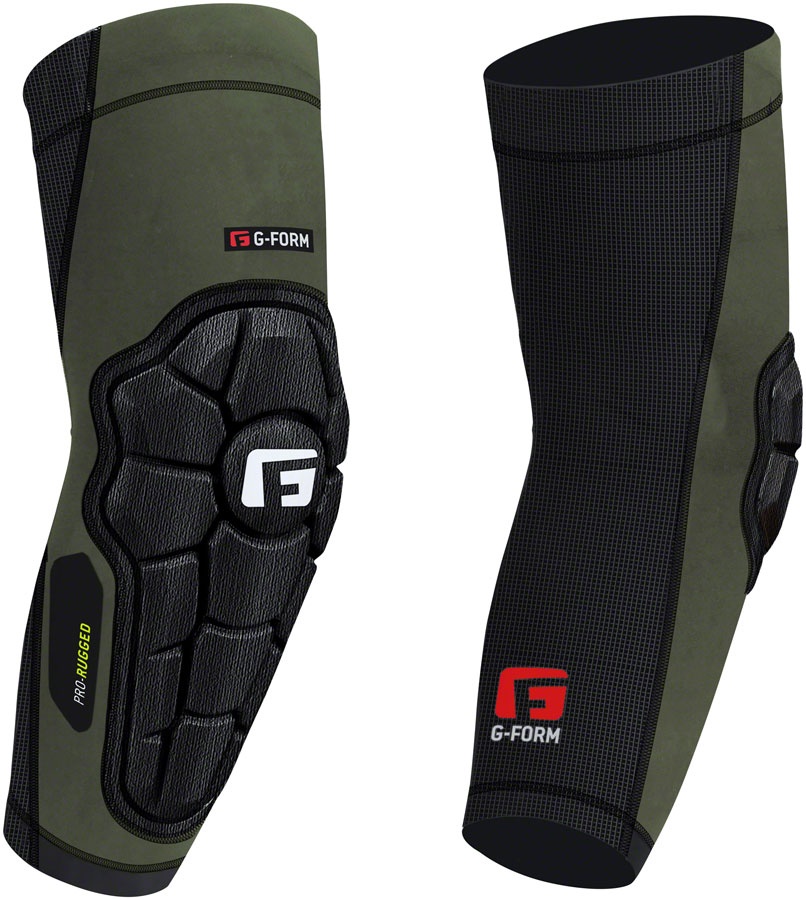
G-Form Pro Rugged Elbow Guards - Army Green Large
Pro Rugged Elbow Pads Brand: G-Form Model: MGFORM33 Length: 12.35 Width: 6.47 Height: 1.67 Weight lb: 0.6 Part Number: EP1202475 Barcode: 847631057351
Brand: G-Form
Category: Sporting Goods > Outdoor Recreation > Skateboarding > Skateboarding Protective Gear > Skateboarding Pads